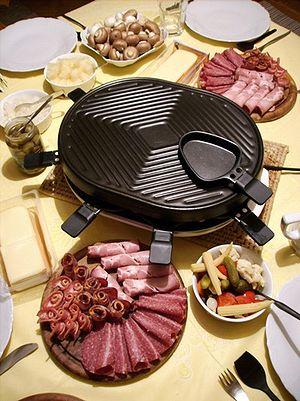
La raclette est d'une part un fromage originaire du canton du Valais en Suisse, et d'autre part, une recette de cuisine traditionnelle et emblématique de la cuisine suisse, connue dans le monde entier, variante des fondues au fromage, à base de ce fromage fondu, raclé au fur et à mesure qu’il fond, et servie traditionnellement avec des pommes de terre en robe des champs et accompagnée de légumes au vinaigre.